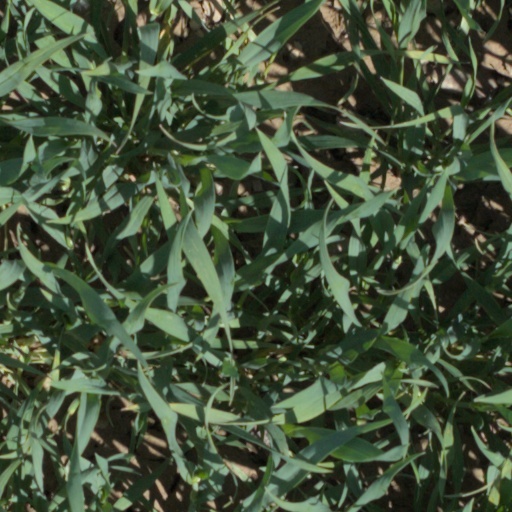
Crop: wheat